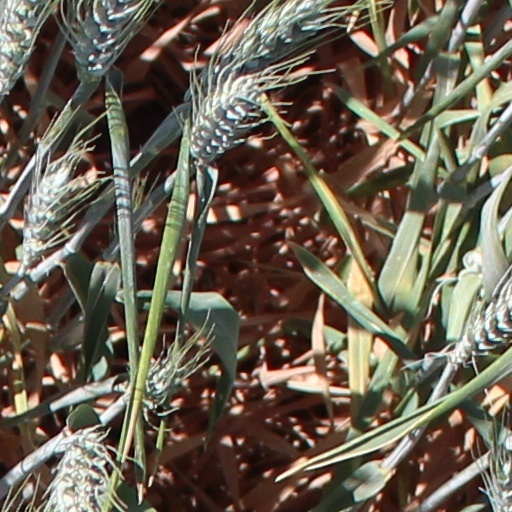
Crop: wheat